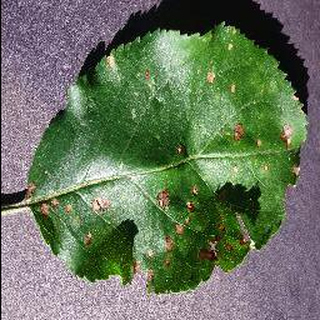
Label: apple_black_rot